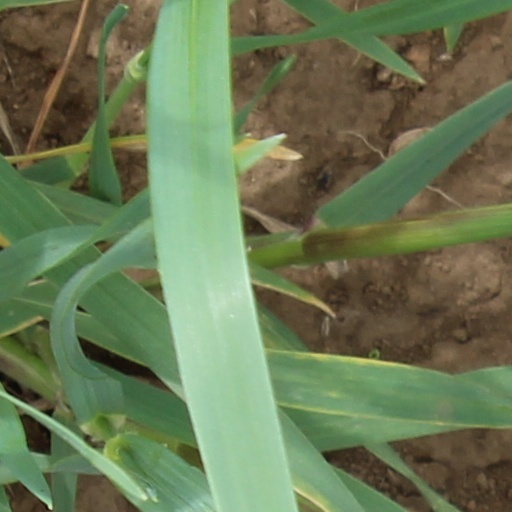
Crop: wheat